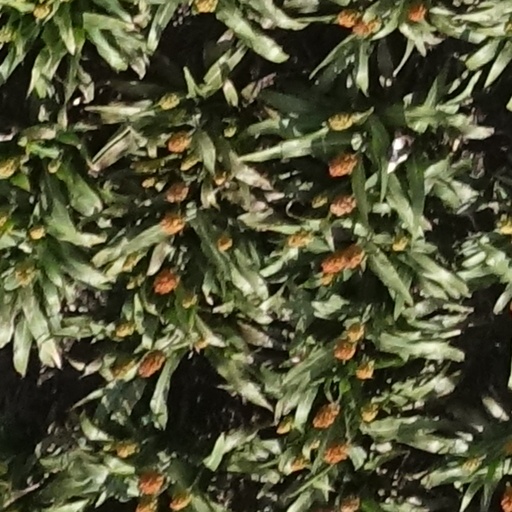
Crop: sorghum